Mania (1918 film)

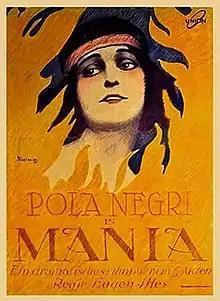

Mania (German: Mania. Die Geschichte einer Zigarettenarbeiterin) is a 1918 German silent drama film directed by Eugen Illés and starring Pola Negri, Arthur Schröder and Ernst Wendt.